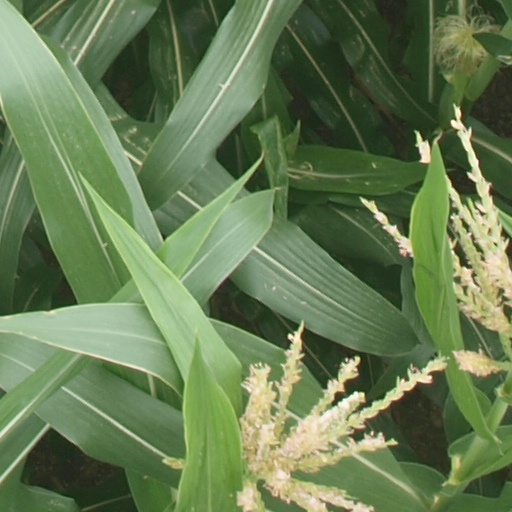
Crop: maize; corn